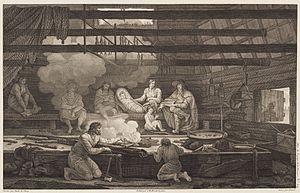
Gravure réalisée d'après un dessin fait par Duché de Vancy en 1787, sur la côte de Tartarie, face à l'île de Sakhaline, océan pacifique. Escale dans la baie dite de Castrie, lors de l'expédition La Pérouse.
Le détroit de Tatarie ou de Tartarie ou Manche de Tatarie, est un détroit dans l'océan Pacifique qui sépare l'île russe de Sakhaline du reste du continent asiatique.